Tengku Amalin A'ishah Putri

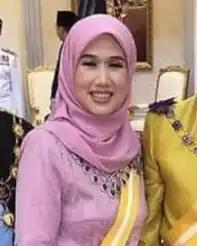

Tengku Amalin A'ishah Putri binti Almarhum Sultan Ismail Petra (born 26 June 1984) is a member of the Kelantan royal family who is the "Tengku Maharani Putri". She is the youngest sibling and only sister of the current Sultan of Kelantan, Sultan Muhammad V.